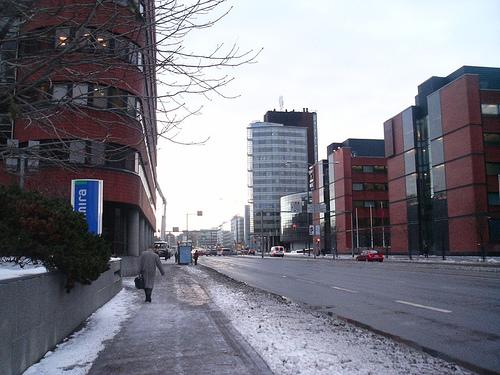
Weather: snow or frosty